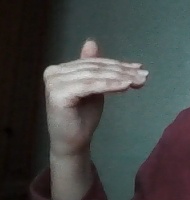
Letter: khaa